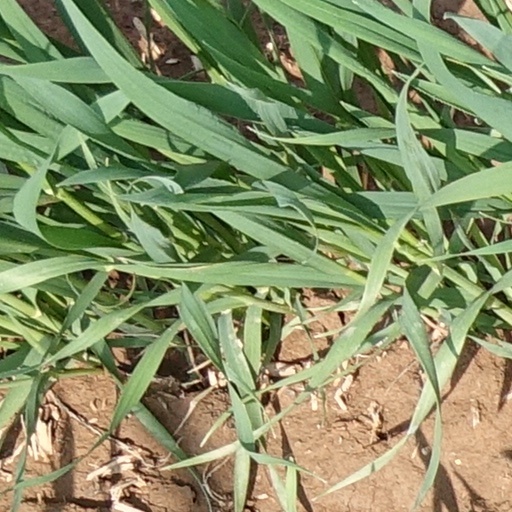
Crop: wheat